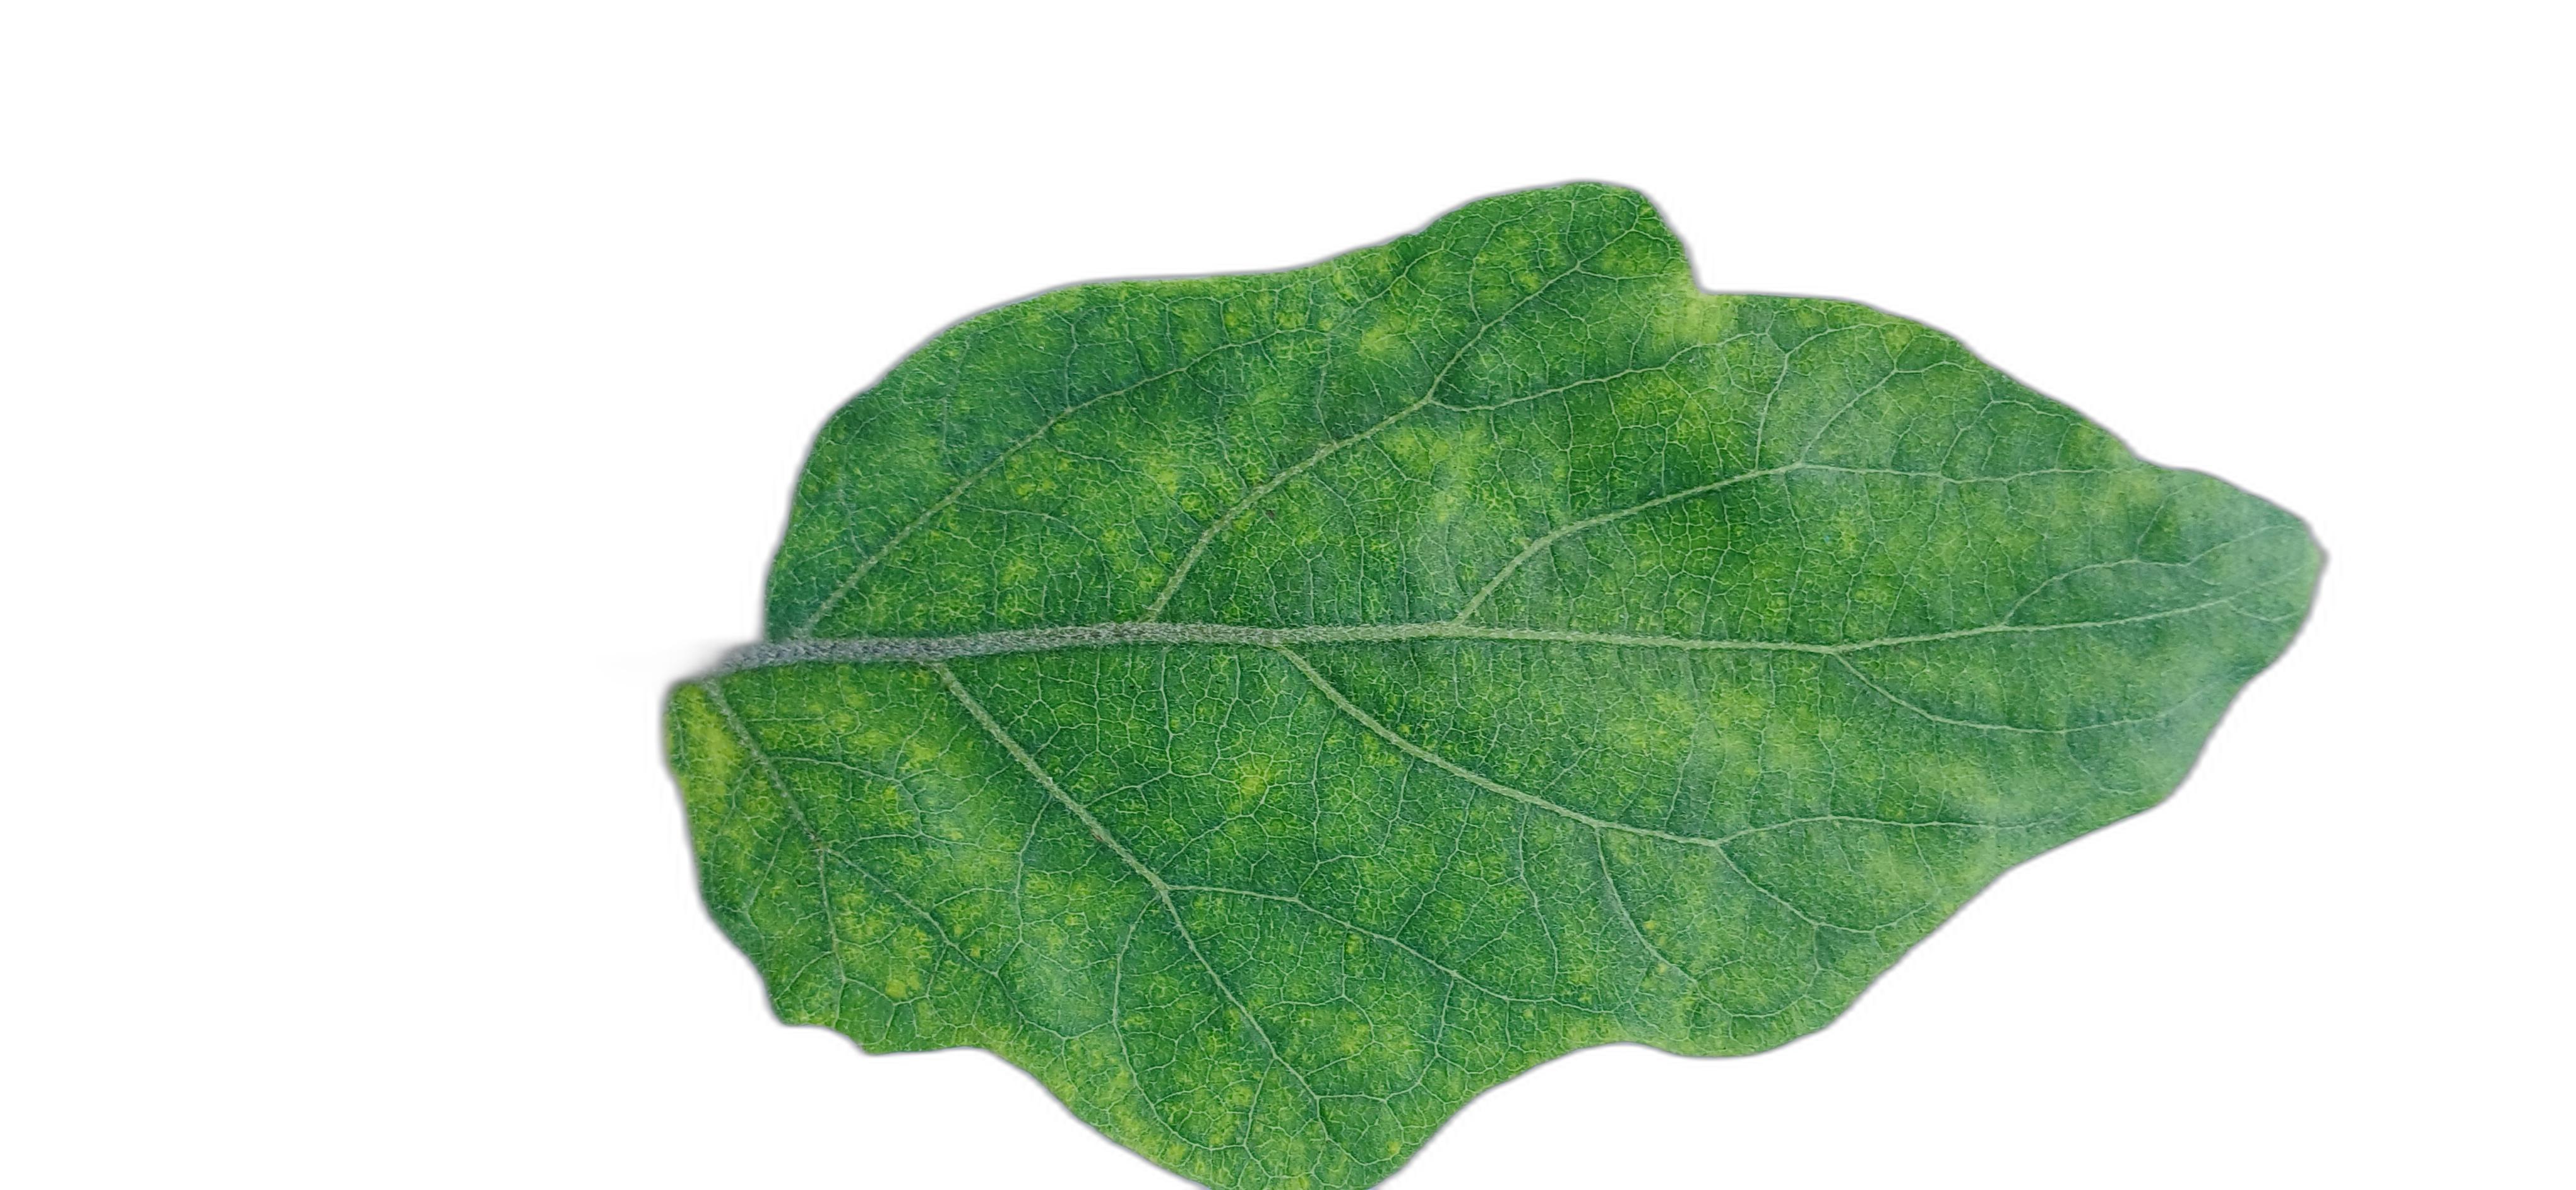
Label: Healthy Leaf